Medjugorje

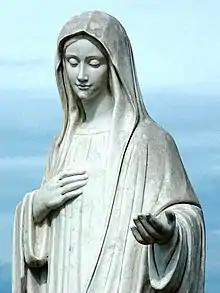
Statue of Our Lady in Medjugorje

"Our Lady of Medjugorje" is the title given to the apparition by those who believe that the Virgin Mary, mother of Jesus, has been appearing from 24 June 1981 until today to six children, now adults, in Medjugorje (then part of communist Yugoslavia). The Marian shrine of Medjugorje has become a popular pilgrimage site for Catholics, and has turned into Europe's third most important apparition site, where each year more than 1 million people visit. It has been estimated that 30 million pilgrims have come to Medjugorje since the reputed apparitions began in 1981.